No One Can Pronounce My Name

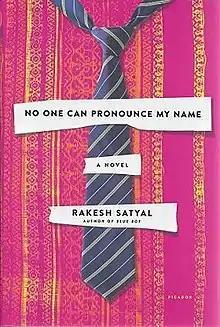
First edition

No One Can Pronounce My Name is the second novel written by Rakesh Satyal.